Bhismaknagar

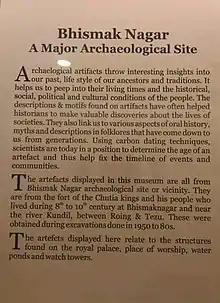
Museum history sign

Bhismaknagar is an archeological site in Indian state of Arunachal Pradesh. It is located near Roing in Lower Dibang Valley district. The remains are generally ascribed to the rule of the Sutiyas a Tibeto-Burmese ethnic group who ruled over the region of Sadiya from 11th to 16th Century CE.